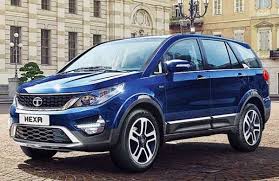
Vehicle type: Cars